Dennis Kwok

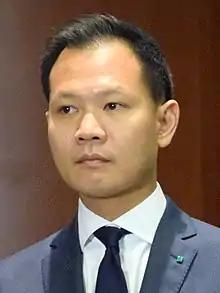
Dennis Kwok in 2016

Dennis Kwok Wing-hang (born 15 April 1978) is a Canadian lawyer and former Hong Kong politician who represented the legal constituency in the Hong Kong Legislative Council from 2012 to 2020. He is a founding member of Civic Party.